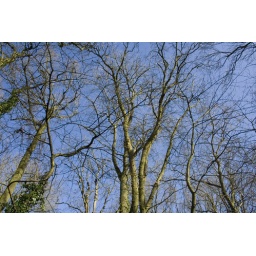
trees against sky